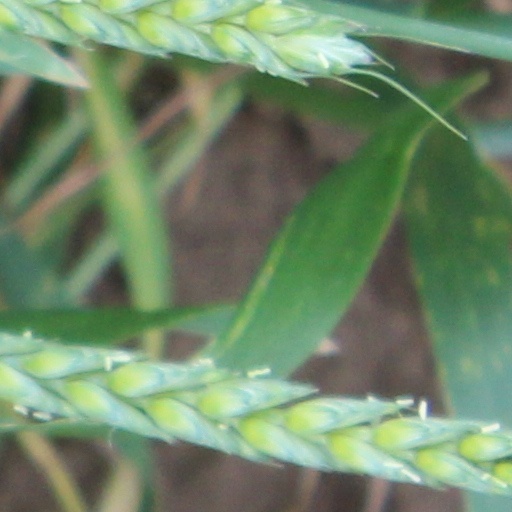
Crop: wheat